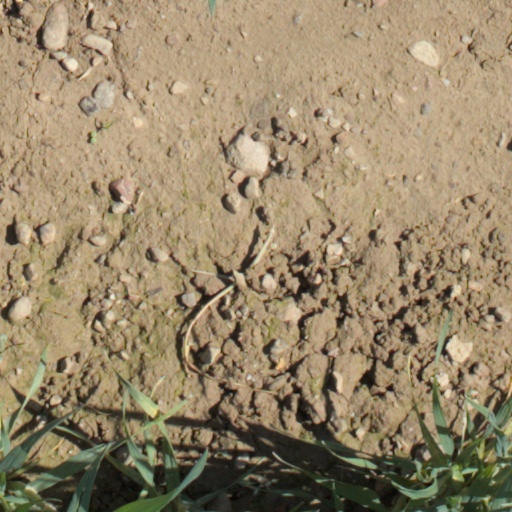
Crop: wheat